National Museum of Lithuania

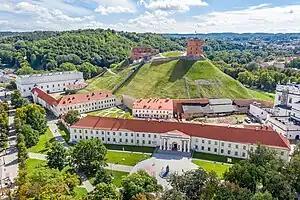
The New Arsenal (centre) in Vilnius Castle Complex

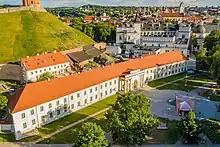
The New Arsenal near the Palace of the Grand Dukes of Lithuania

The Museum of Antiquities in Vilnius, founded by Eustachy Tyszkiewicz in 1855, was the forerunner of today's museum. At its inception, the museum focused on the culture and history of the Lithuanian Grand Duchy. Made up mostly of Polish private collections, it was quite popular and received many visitors. After the January Uprising of 1863, the Russian Empire moved much of the collection to Moscow; the remaining collections were re-organized and were incorporated into the Vilnius Public Library. From 1866 to 1914, the museum and the library operated together. In 1915, when the Eastern Front of World War I approached Vilnius, more of the exhibits was taken to Russia.